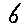
Label: 6